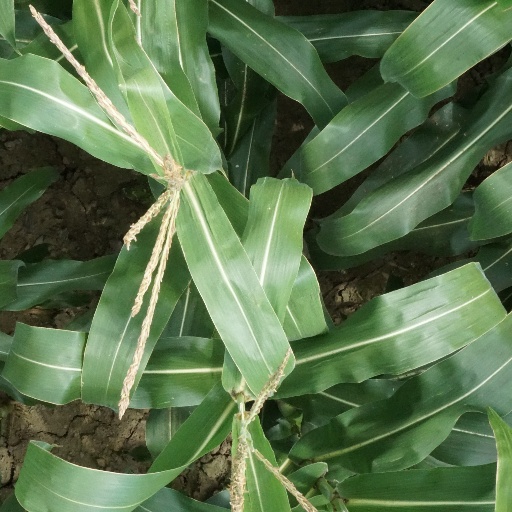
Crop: maize; corn